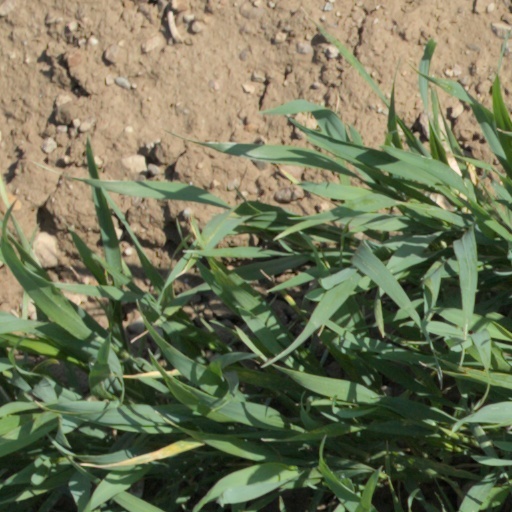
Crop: wheat